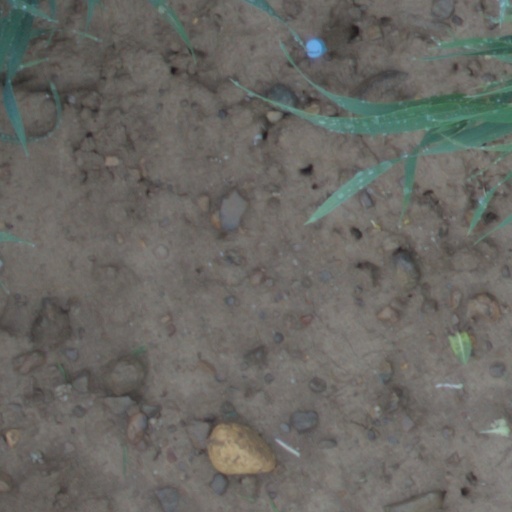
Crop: wheat